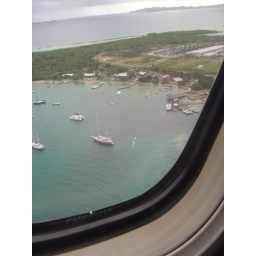
going home... it's the big boat in the middle... red